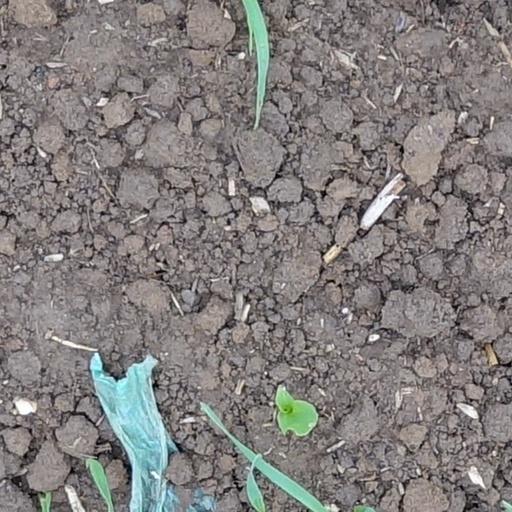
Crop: wheat